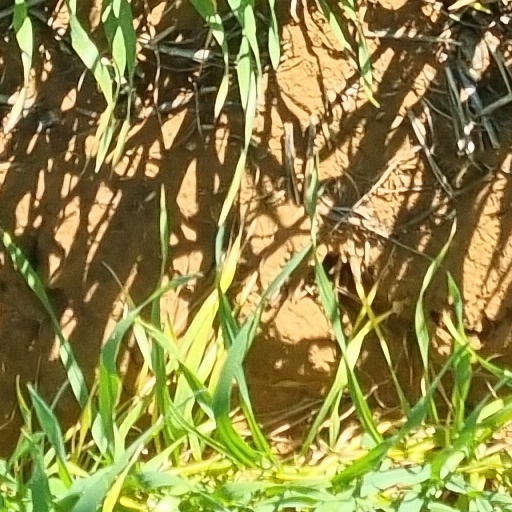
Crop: wheat